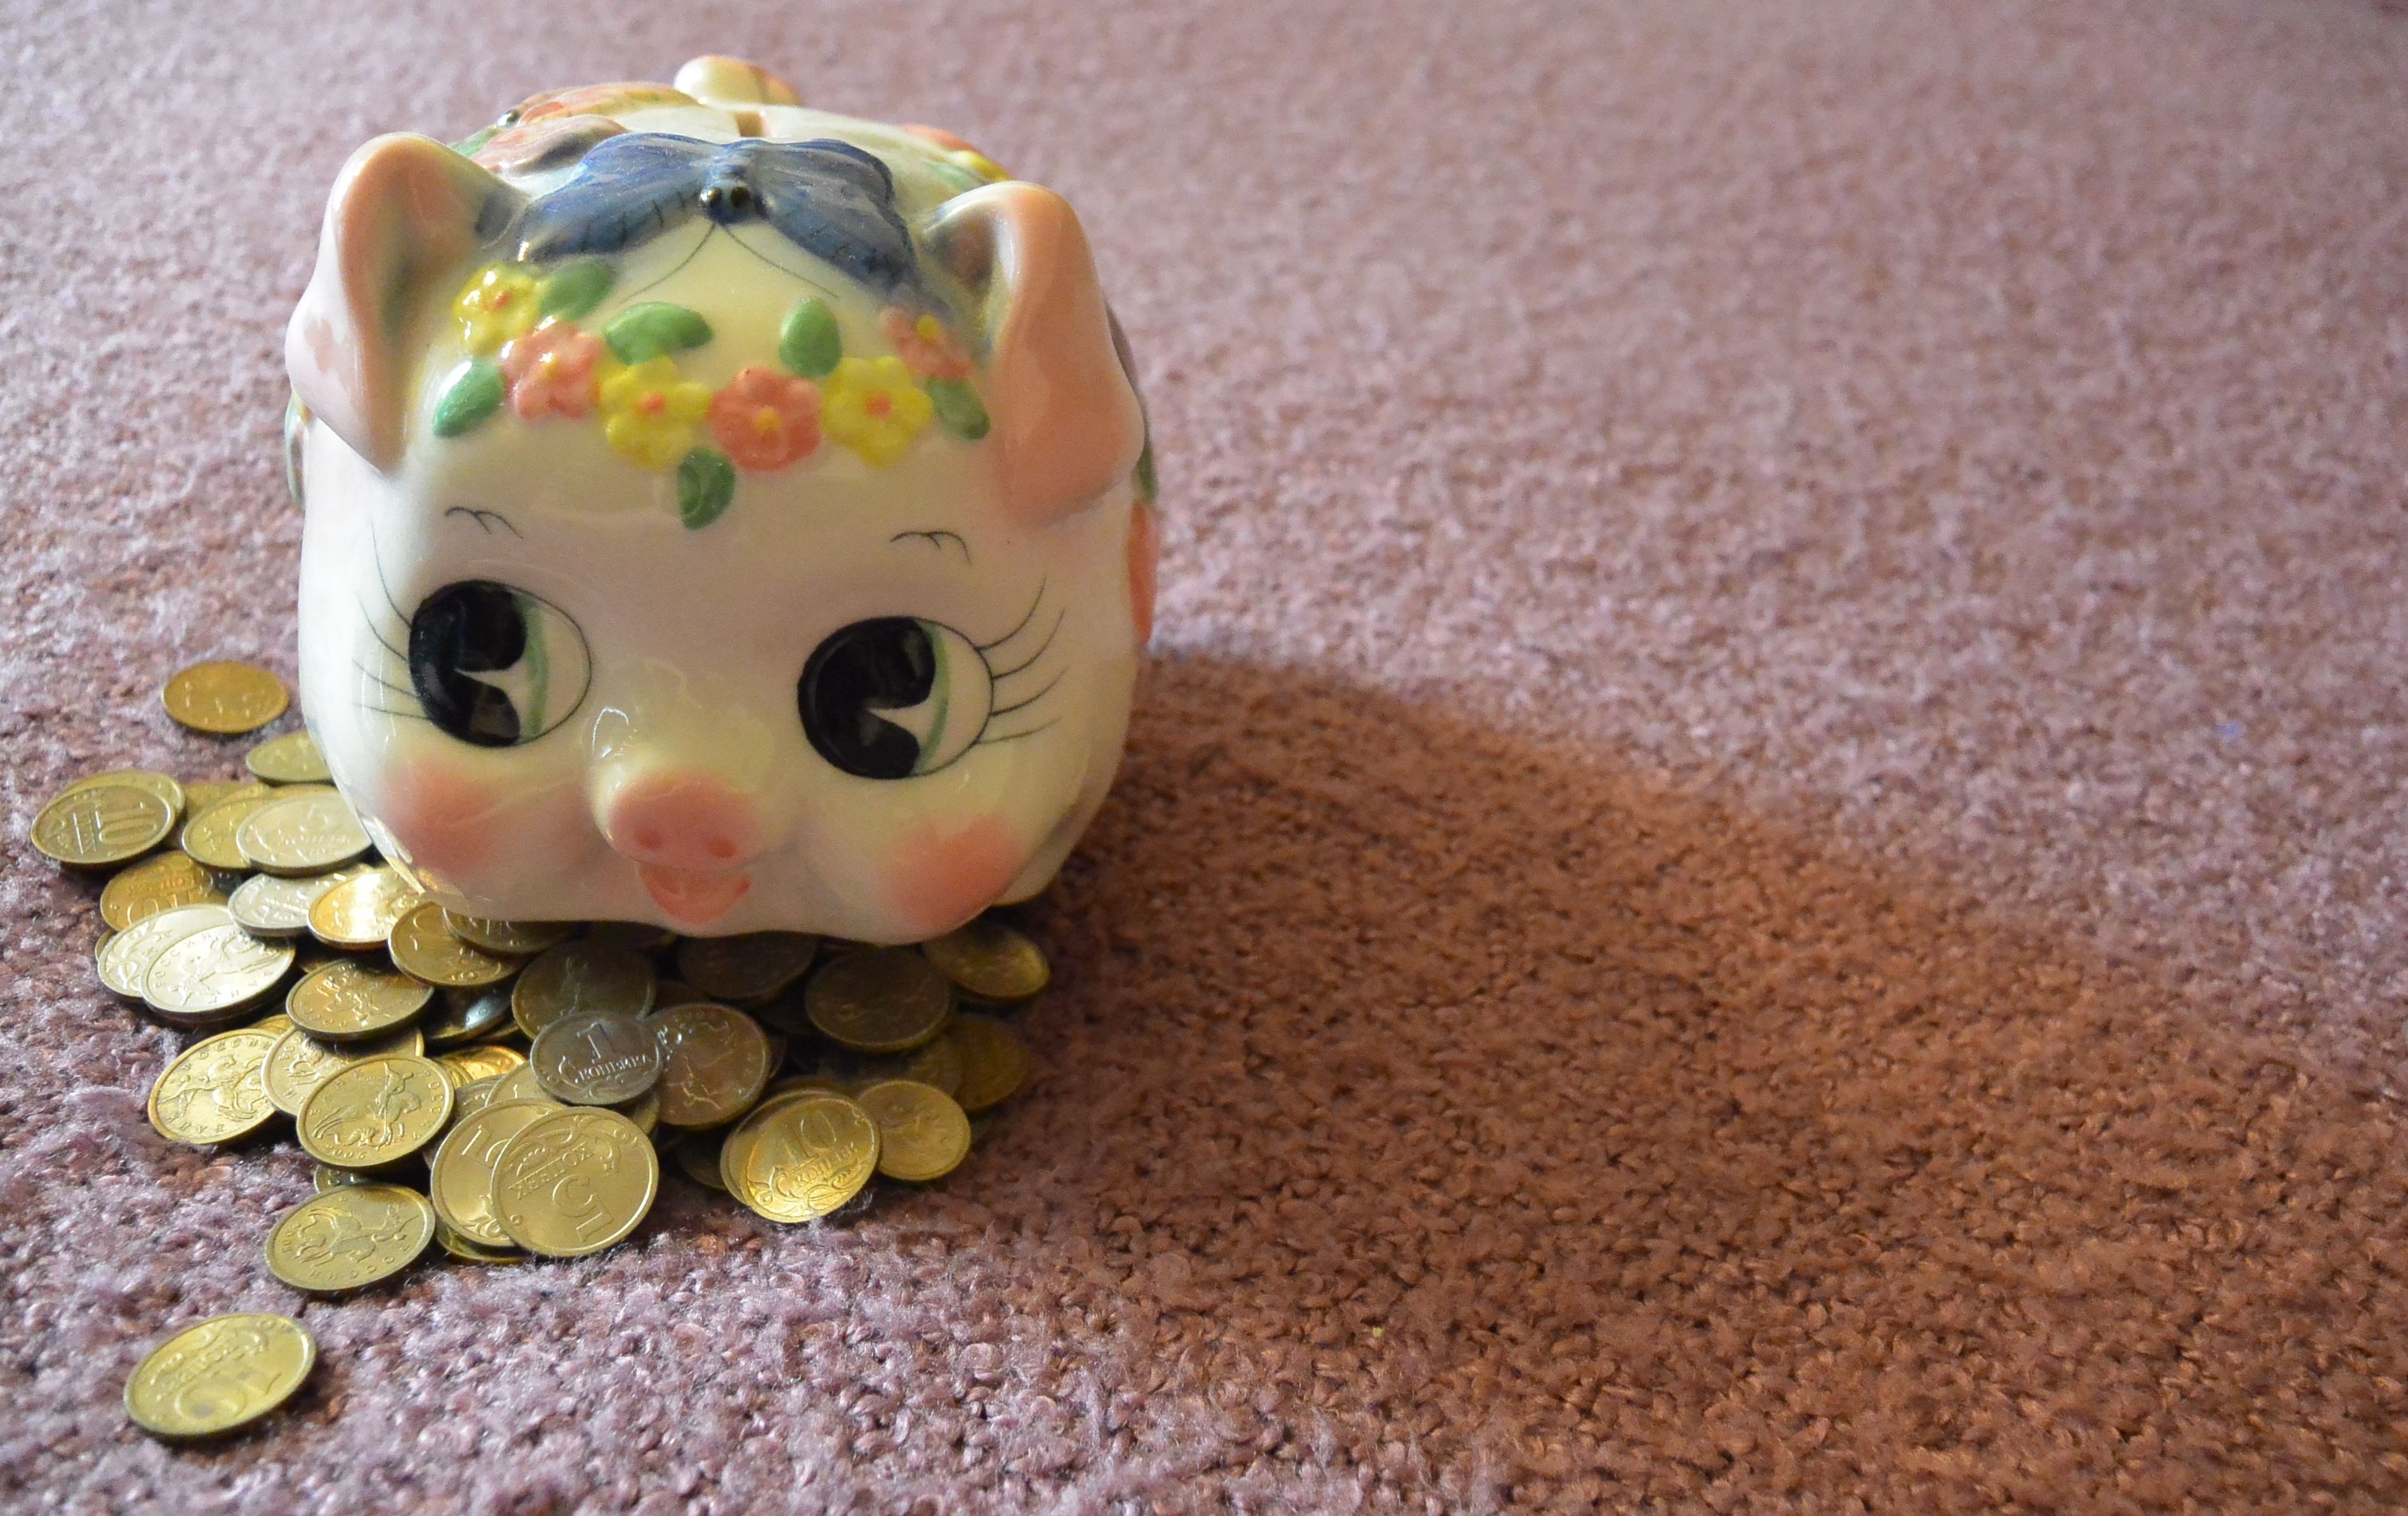
growth, flower, sign, food, symbol, handful, money, studio, market, business, material, art, one, gold, graph, stock, currency, crisis, coin, concept, saving, image, european, accident, finances, russia, russian, shiny, piggy, financial, coins, data, wealth, salary, panic, penny, ruble, kopek, the loss of, reference information, downtrend, regression